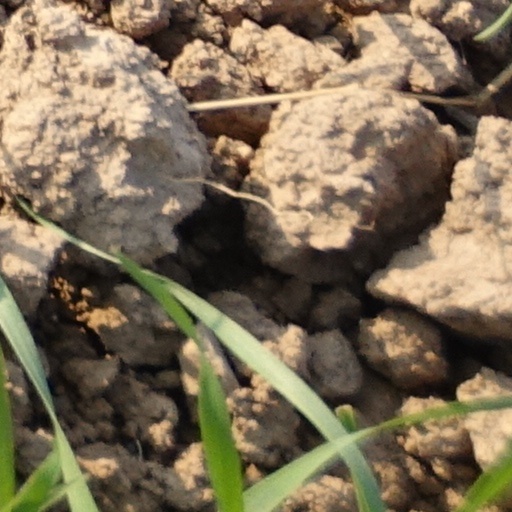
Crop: wheat